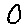
Label: 0